Sifton Bog

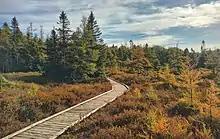
Sifton Bog boardwalk.

The depression that houses the bog was created like many local geologic features, by the effects of glaciation. A depression in the Ingersoll Glacial Moraine was left by retreating glaciers. The result was a pocket with no drainage which developed into the Sifton Bog. The 0.2 hectare pond at the centre of the bog, Redmond's Pond, is the remnant of what would have originally been a larger 23 hectare water body, which has gradually filled with peat over the last 10000 years. The peat layer at the centre of the bog has been measured at 18 m (60 ft).